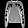
Label: Pullover